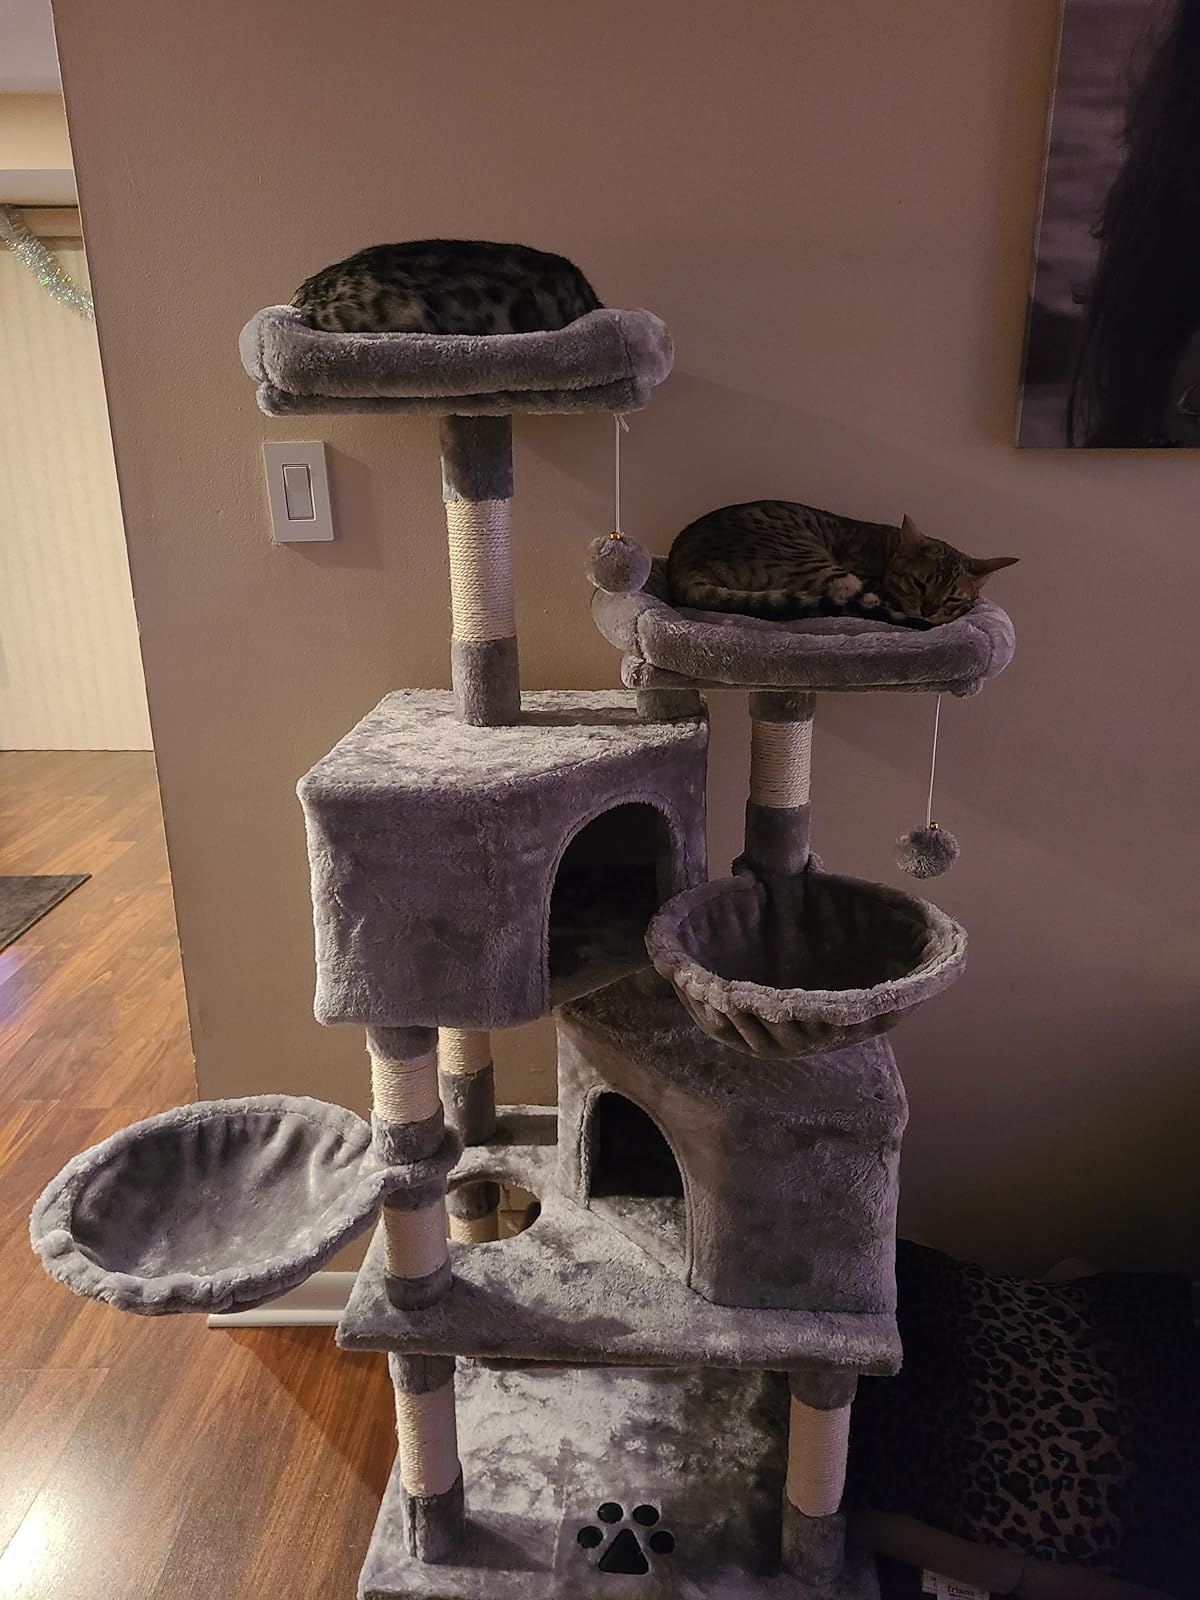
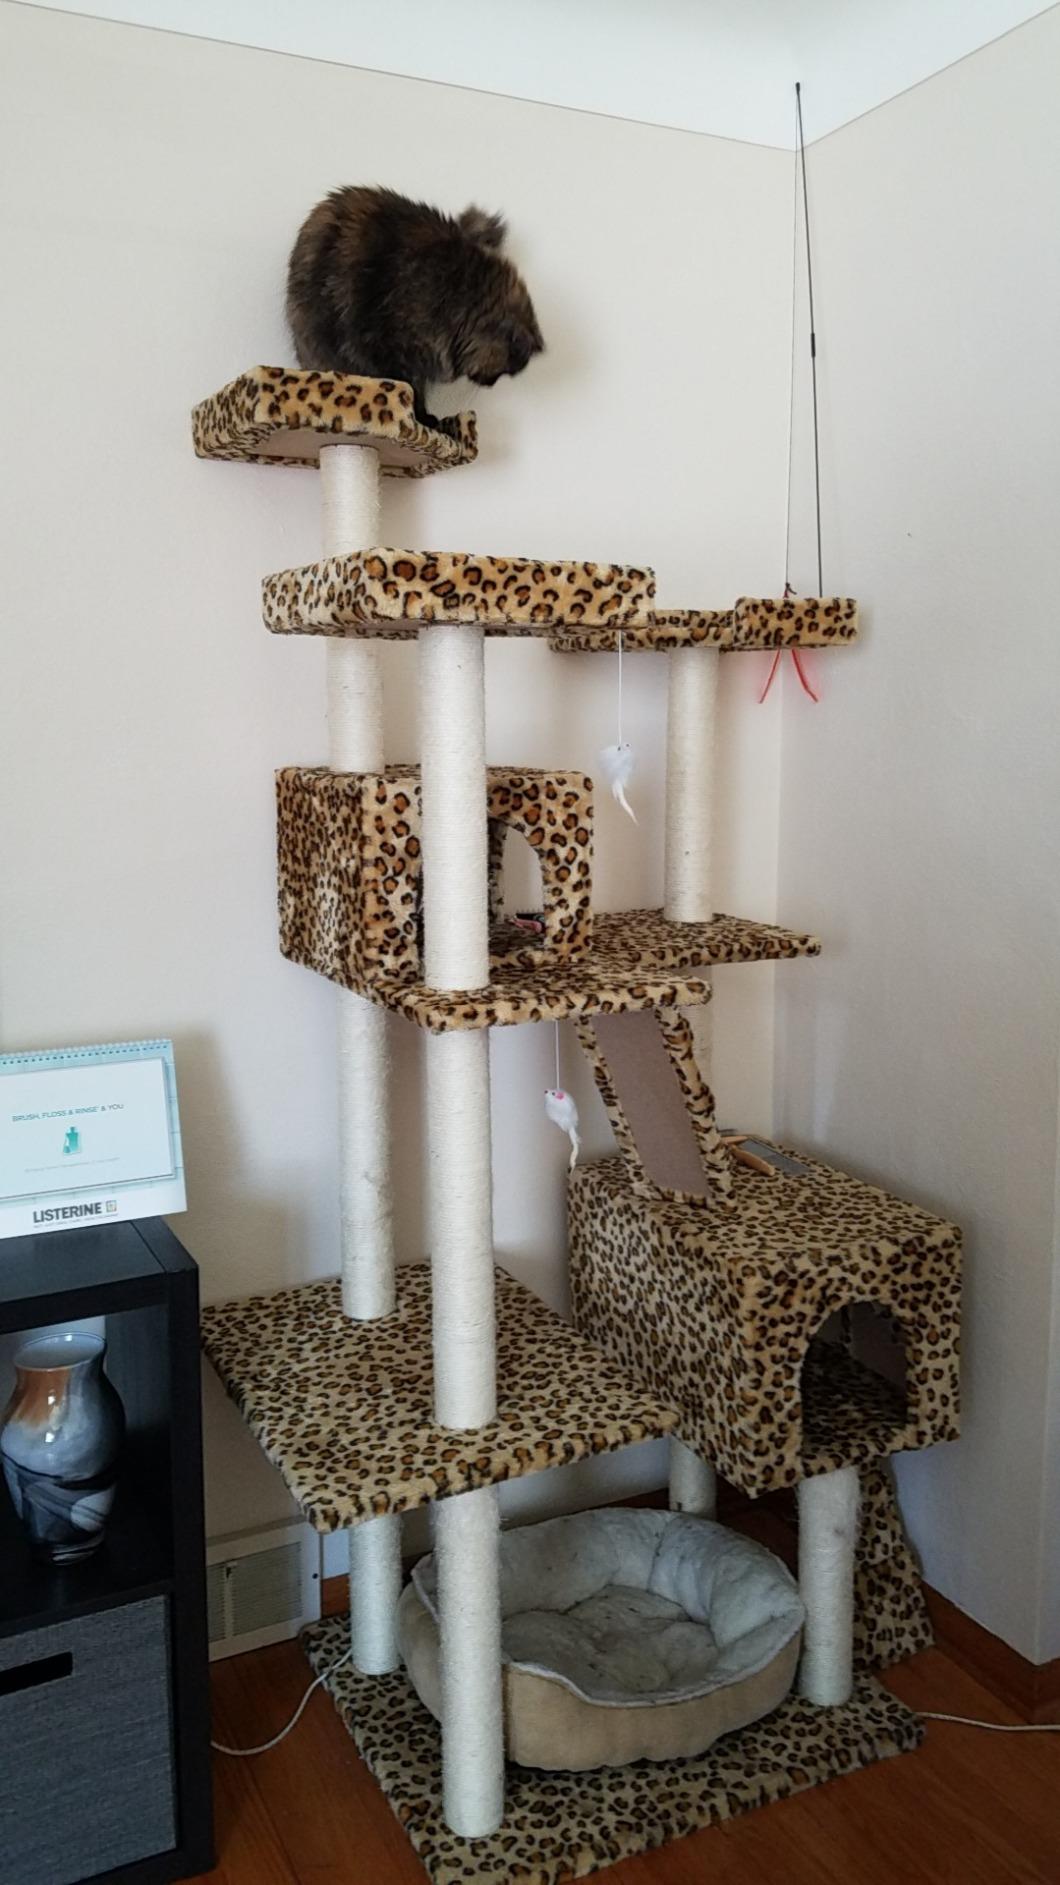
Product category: items_cat tree
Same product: no